Hetty Jane Dunaway

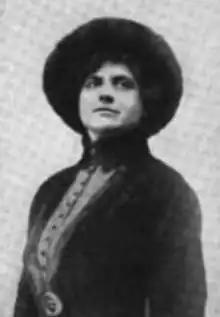
Hetty Jane Dunaway, from a 1913 publication

Hetty Jane Dunaway Sewell (August 20, 1870 – December 12, 1961) was an American actress, monologuist, philanthropist and the creator of the Dunaway Gardens in rural Georgia.